Rudolf Bauer (artist)

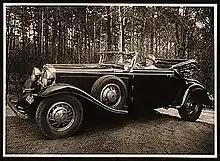
Bauer in his Duesenberg Phaeton automobile, 193?, unidentified photographer. Rudolf Bauer papers, Archives of American Art

Bauer arrived in Manhattan, New York, New York County, New York, just after the official opening of the Museum of Non-Objective Painting in midtown Manhattan. Located at 24 East 54th Street, the new museum was unlike anything the New York art world had seen. The floors as well as the walls were carpeted, and the large paintings hung in oversized frames very close to the ground. The museum played recordings by Bach, Beethoven, and Chopin constantly and exclusively. Bauer's work "Orange Accent" was featured on the invitation to the opening exhibition titled "The Art of Tomorrow".